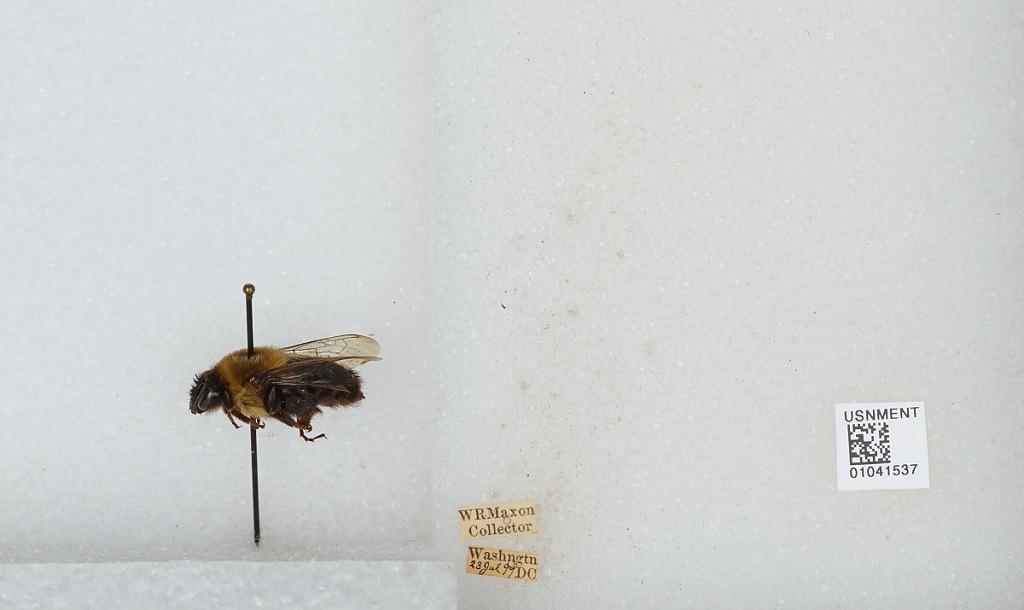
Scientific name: Bombus sp.
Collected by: W. Maxon
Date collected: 1899-7-23
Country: United States
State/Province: District of Columbia
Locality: Washington
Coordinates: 38.9047, -77.0164